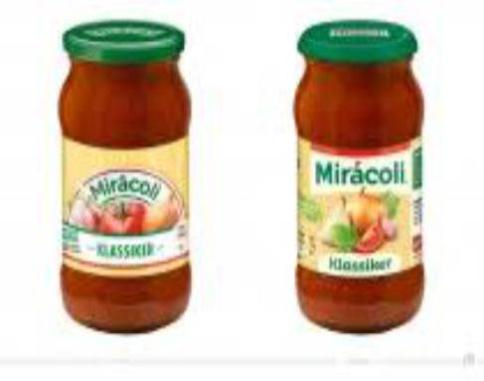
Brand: miracoli
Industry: Food